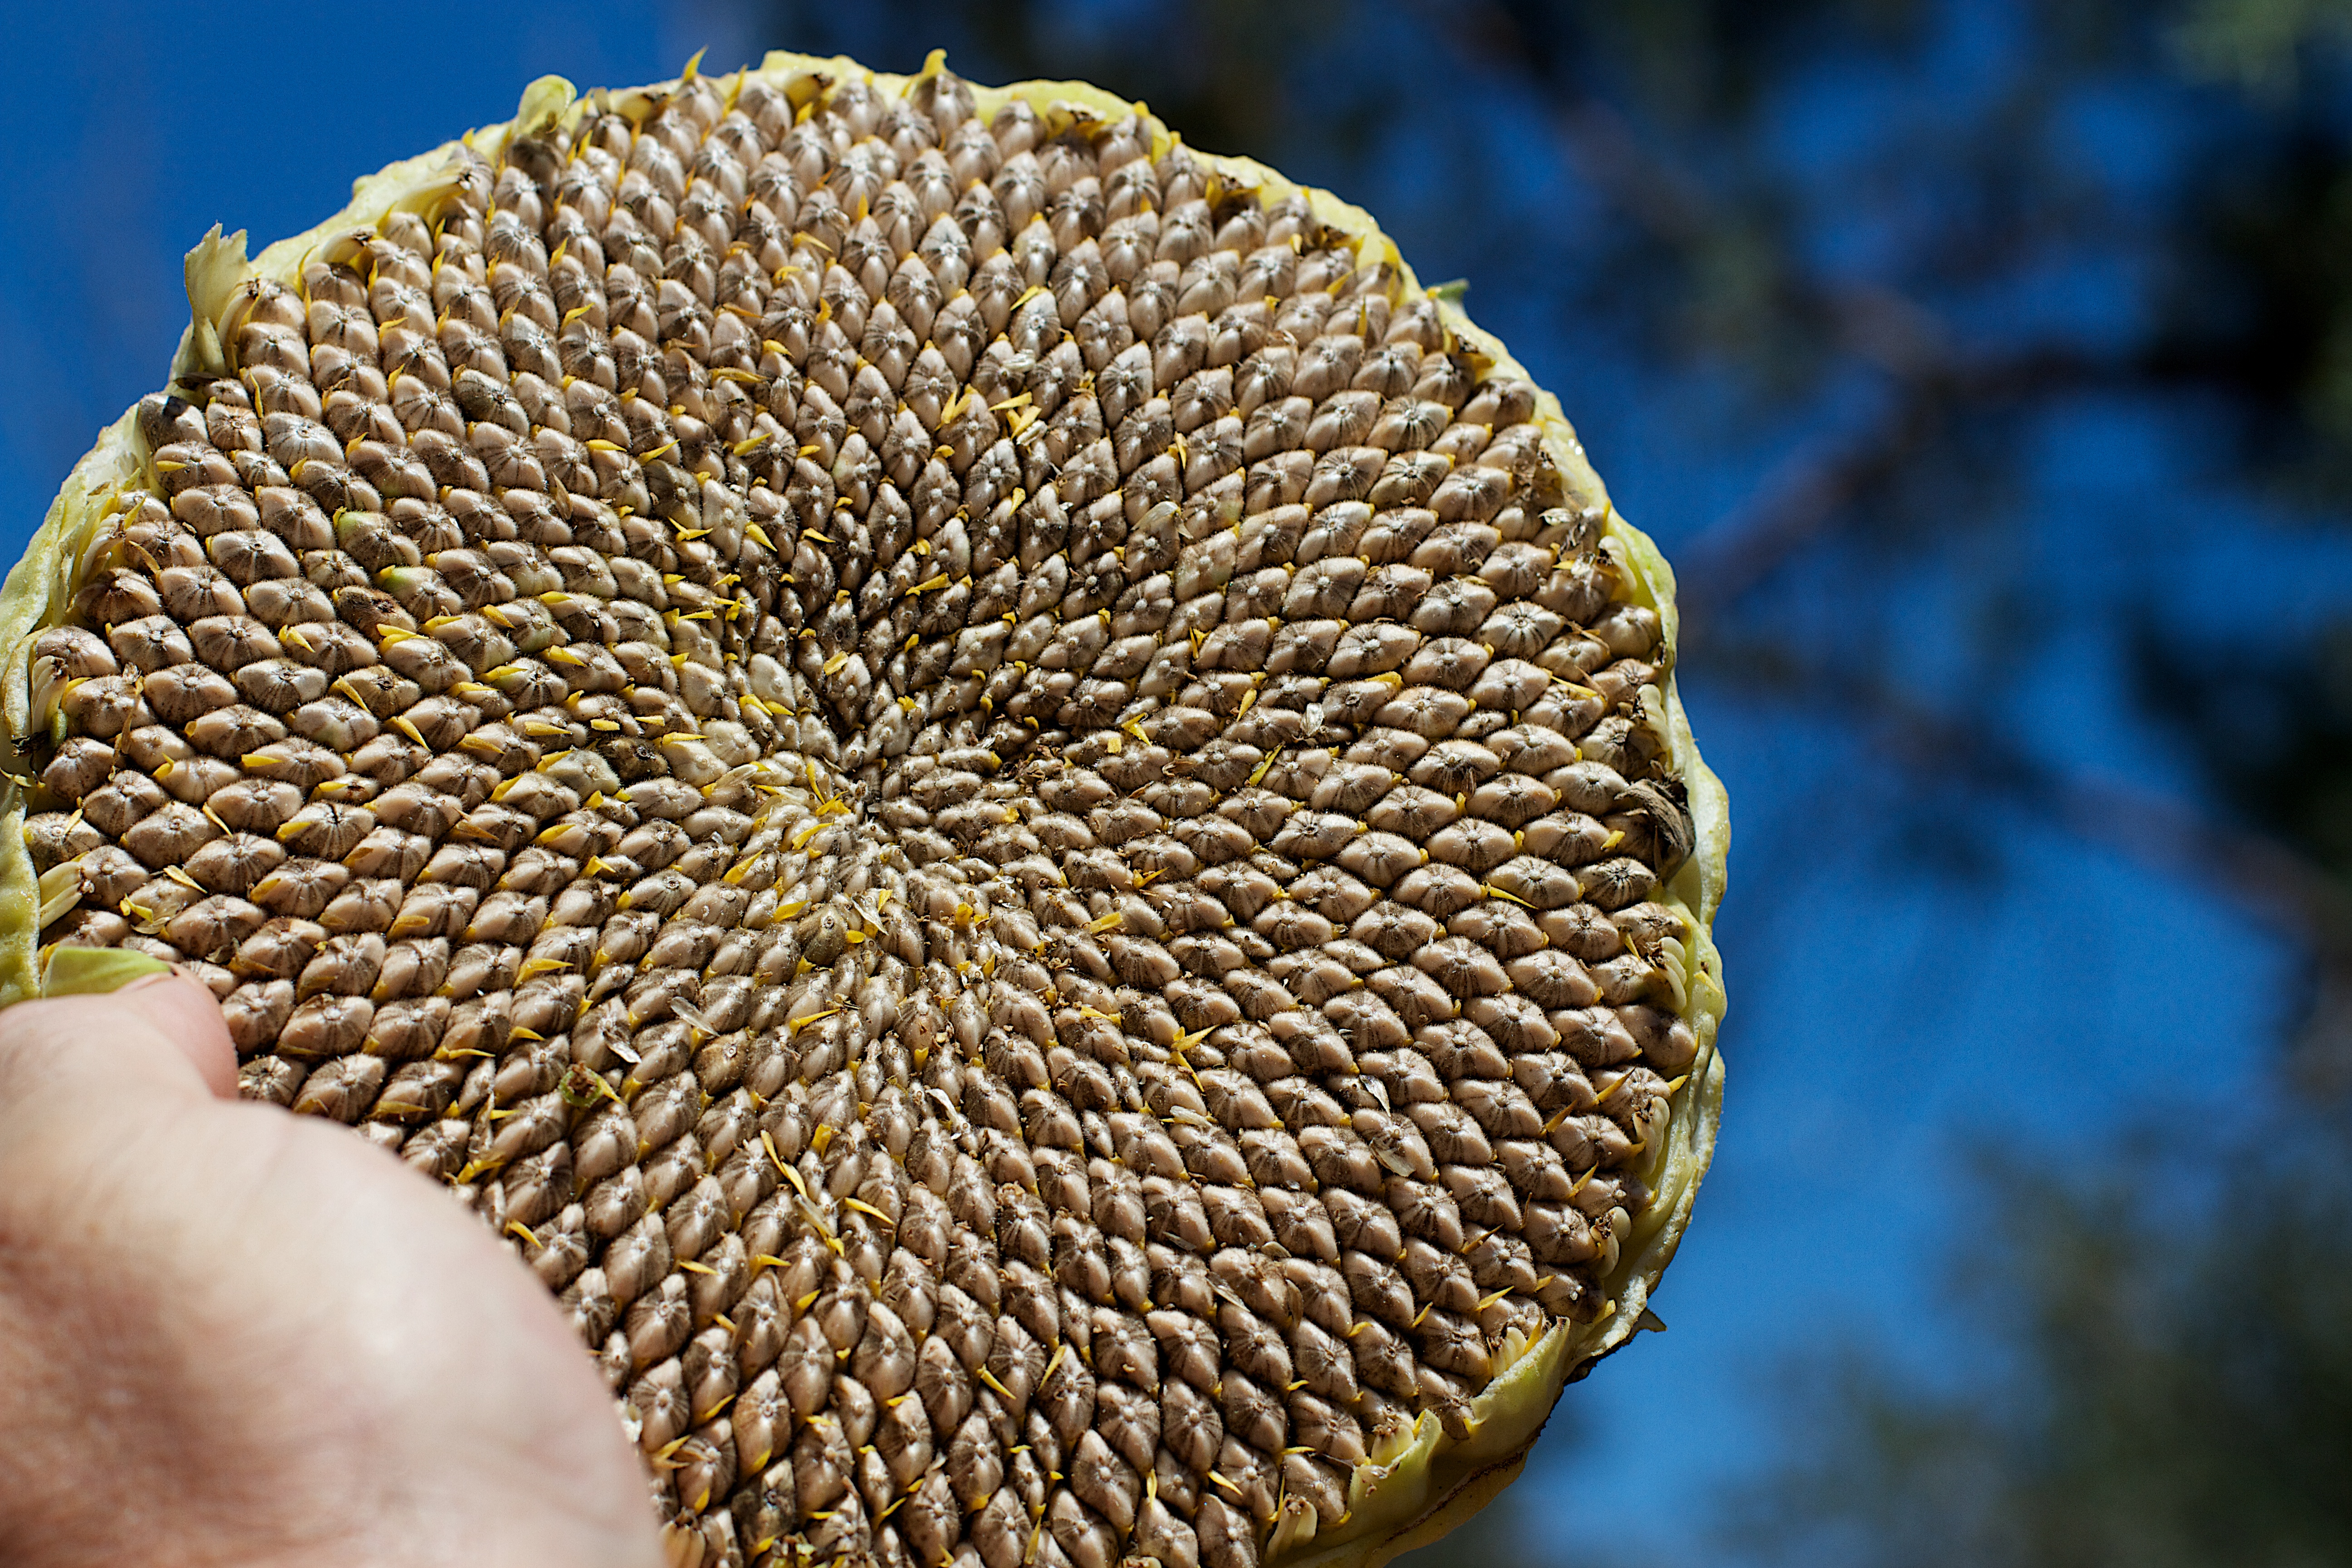
nature, plant, leaf, flower, pollen, food, produce, autumn, botany, yellow, agriculture, flora, sunflower, close up, 2013365, seedforward, macro photography, flowering plant, sunflower seed, land plant